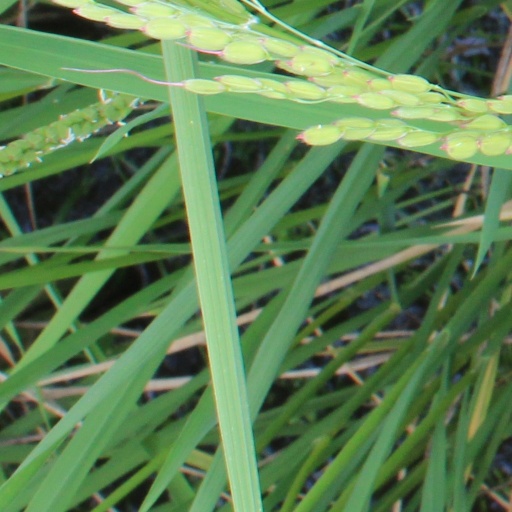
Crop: rice